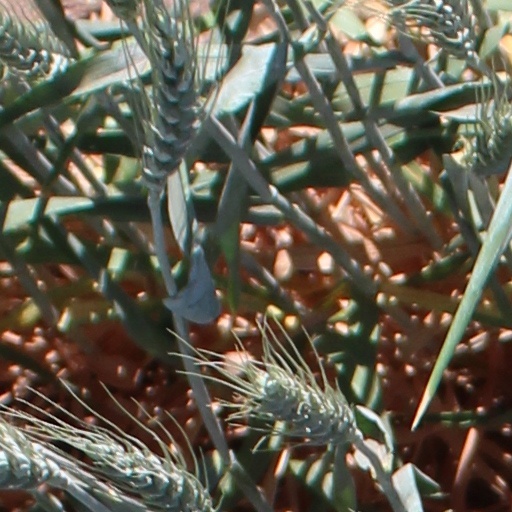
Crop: wheat